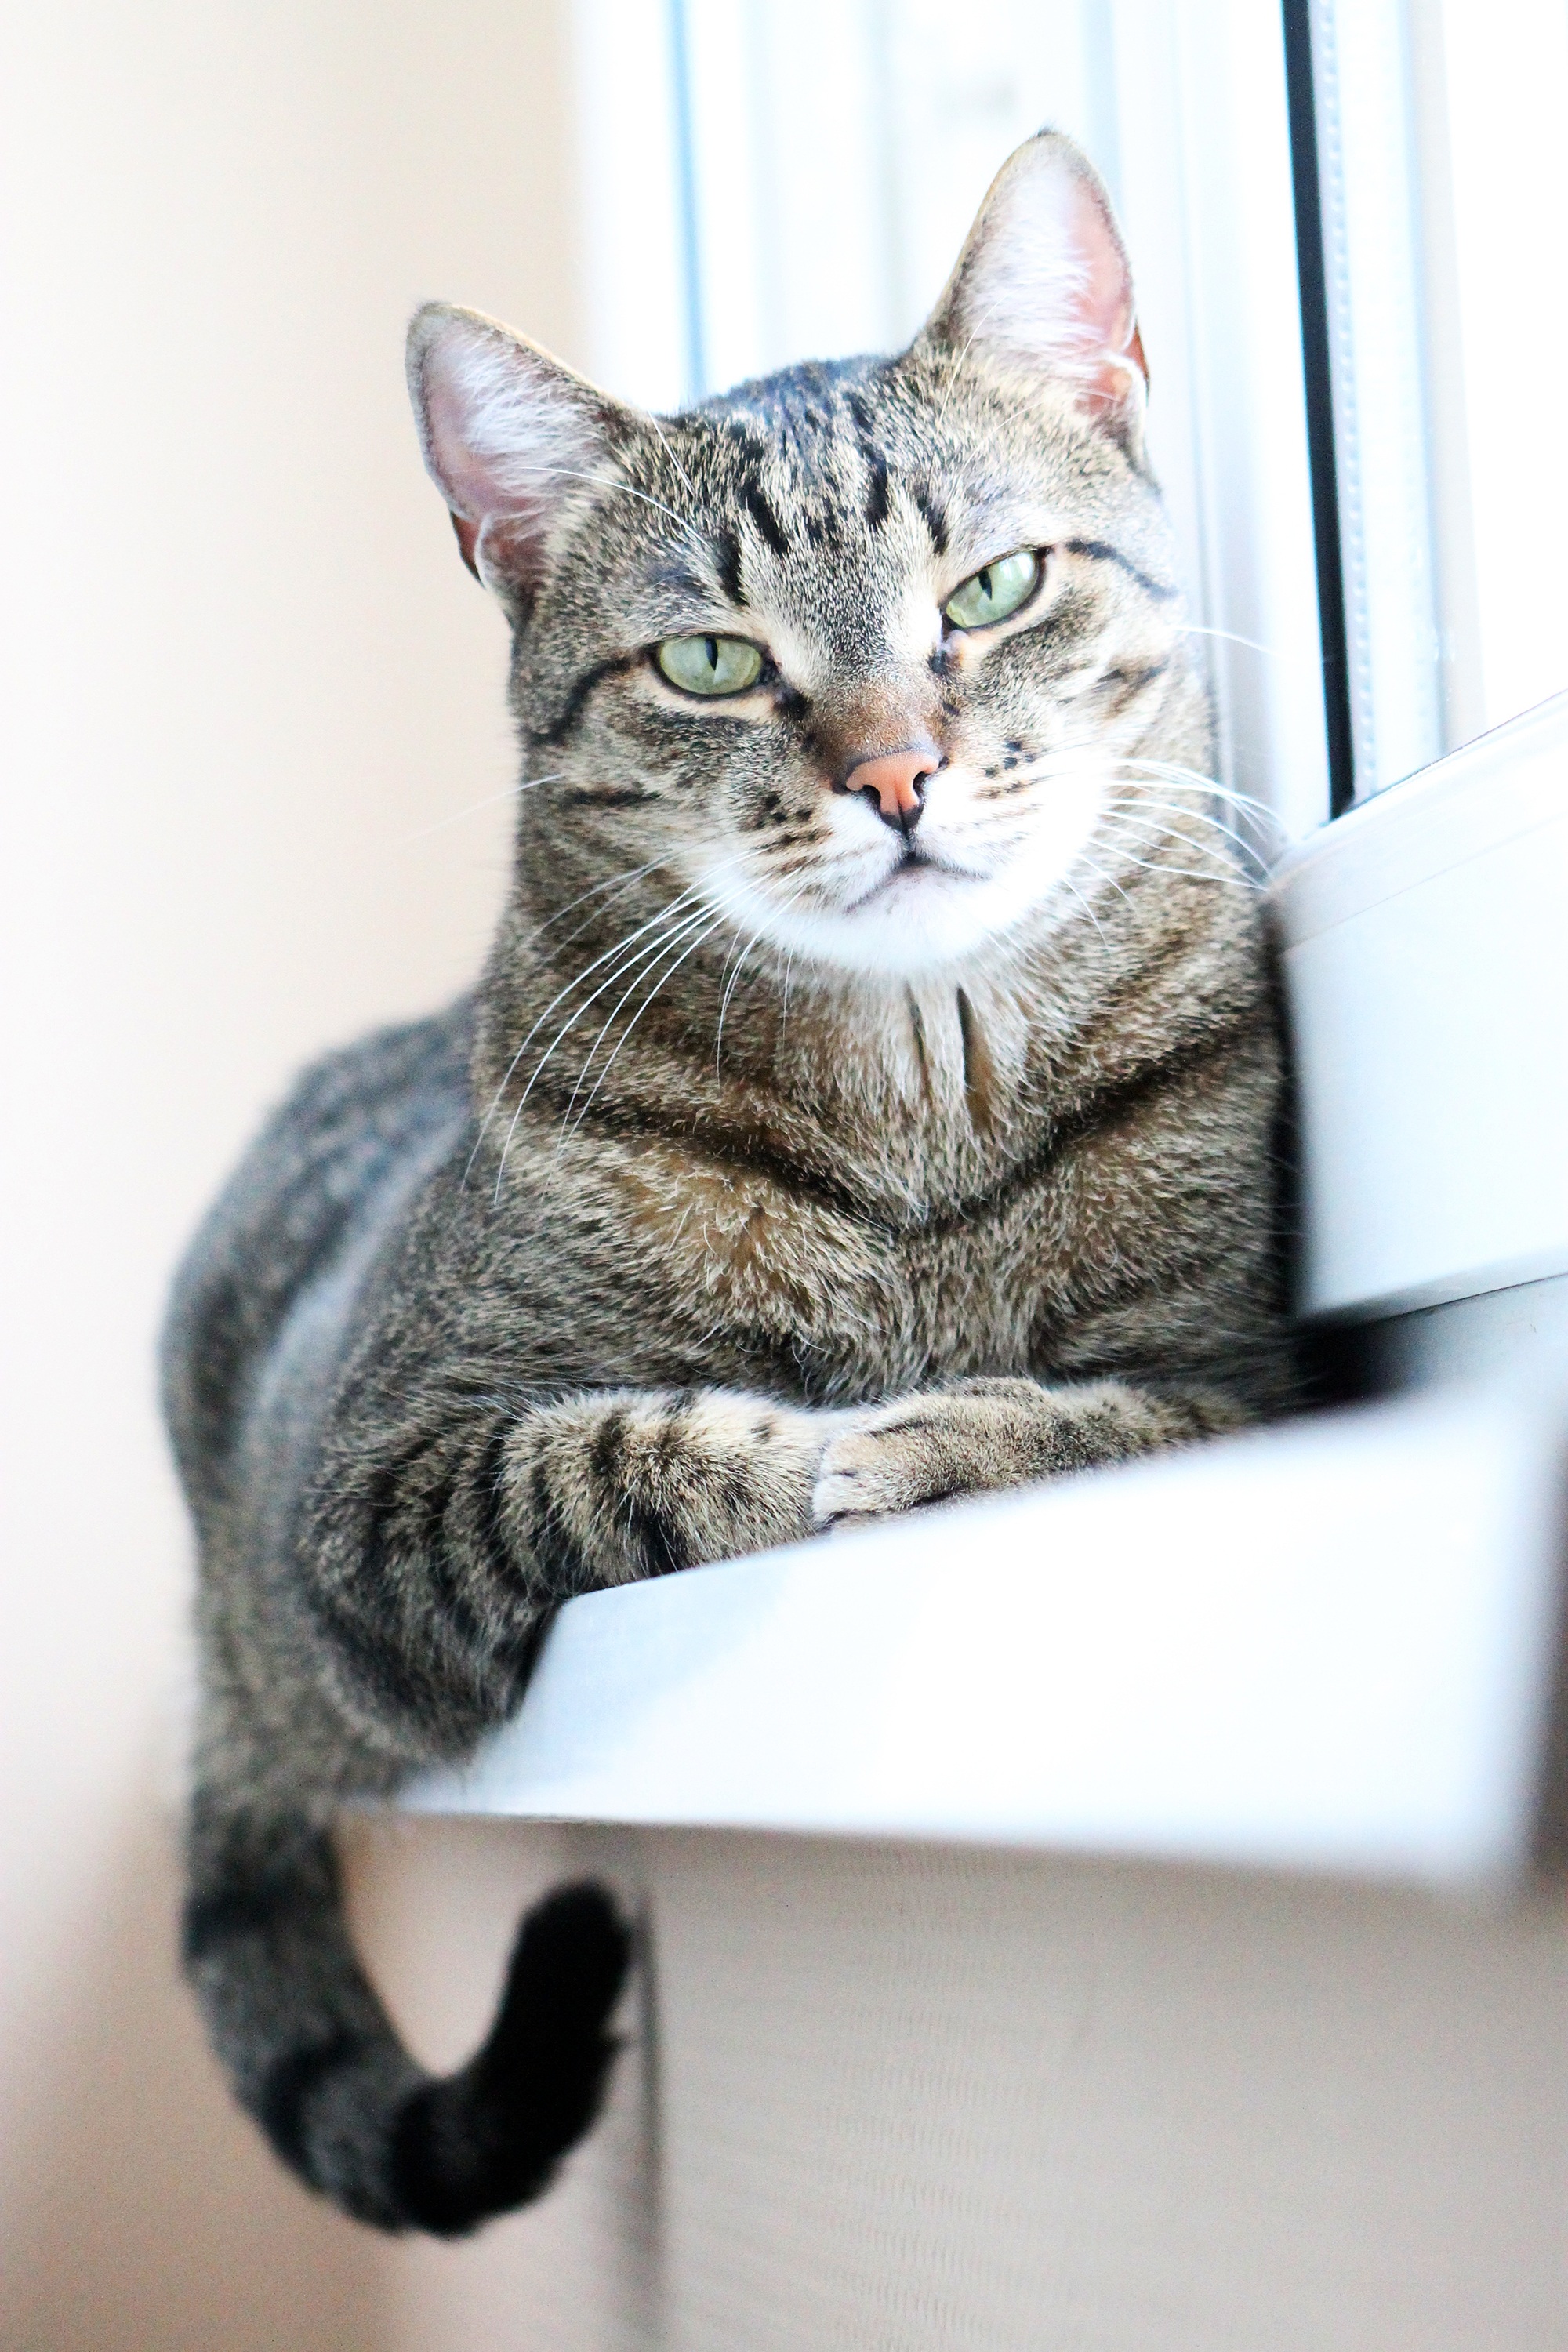
watch, animal, cute, pattern, relax, kitten, cat, tabby, mammal, ear, mustache, pets, whiskers, vertebrate, domestic cat, tabby cat, european shorthair, small to medium sized cats, cat like mammal, domestic short haired cat, american shorthair, egyptian mau